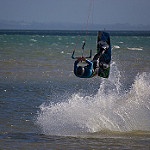
Label: sea